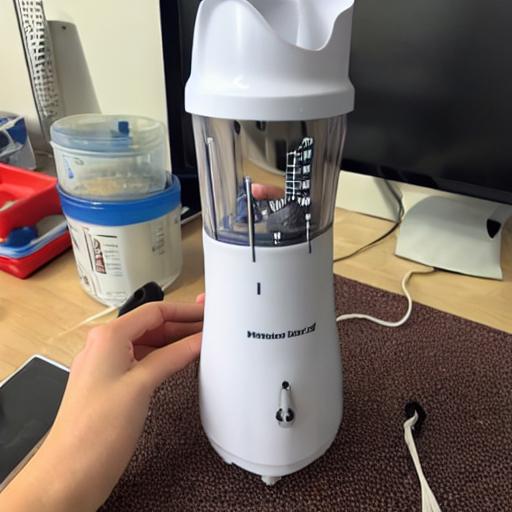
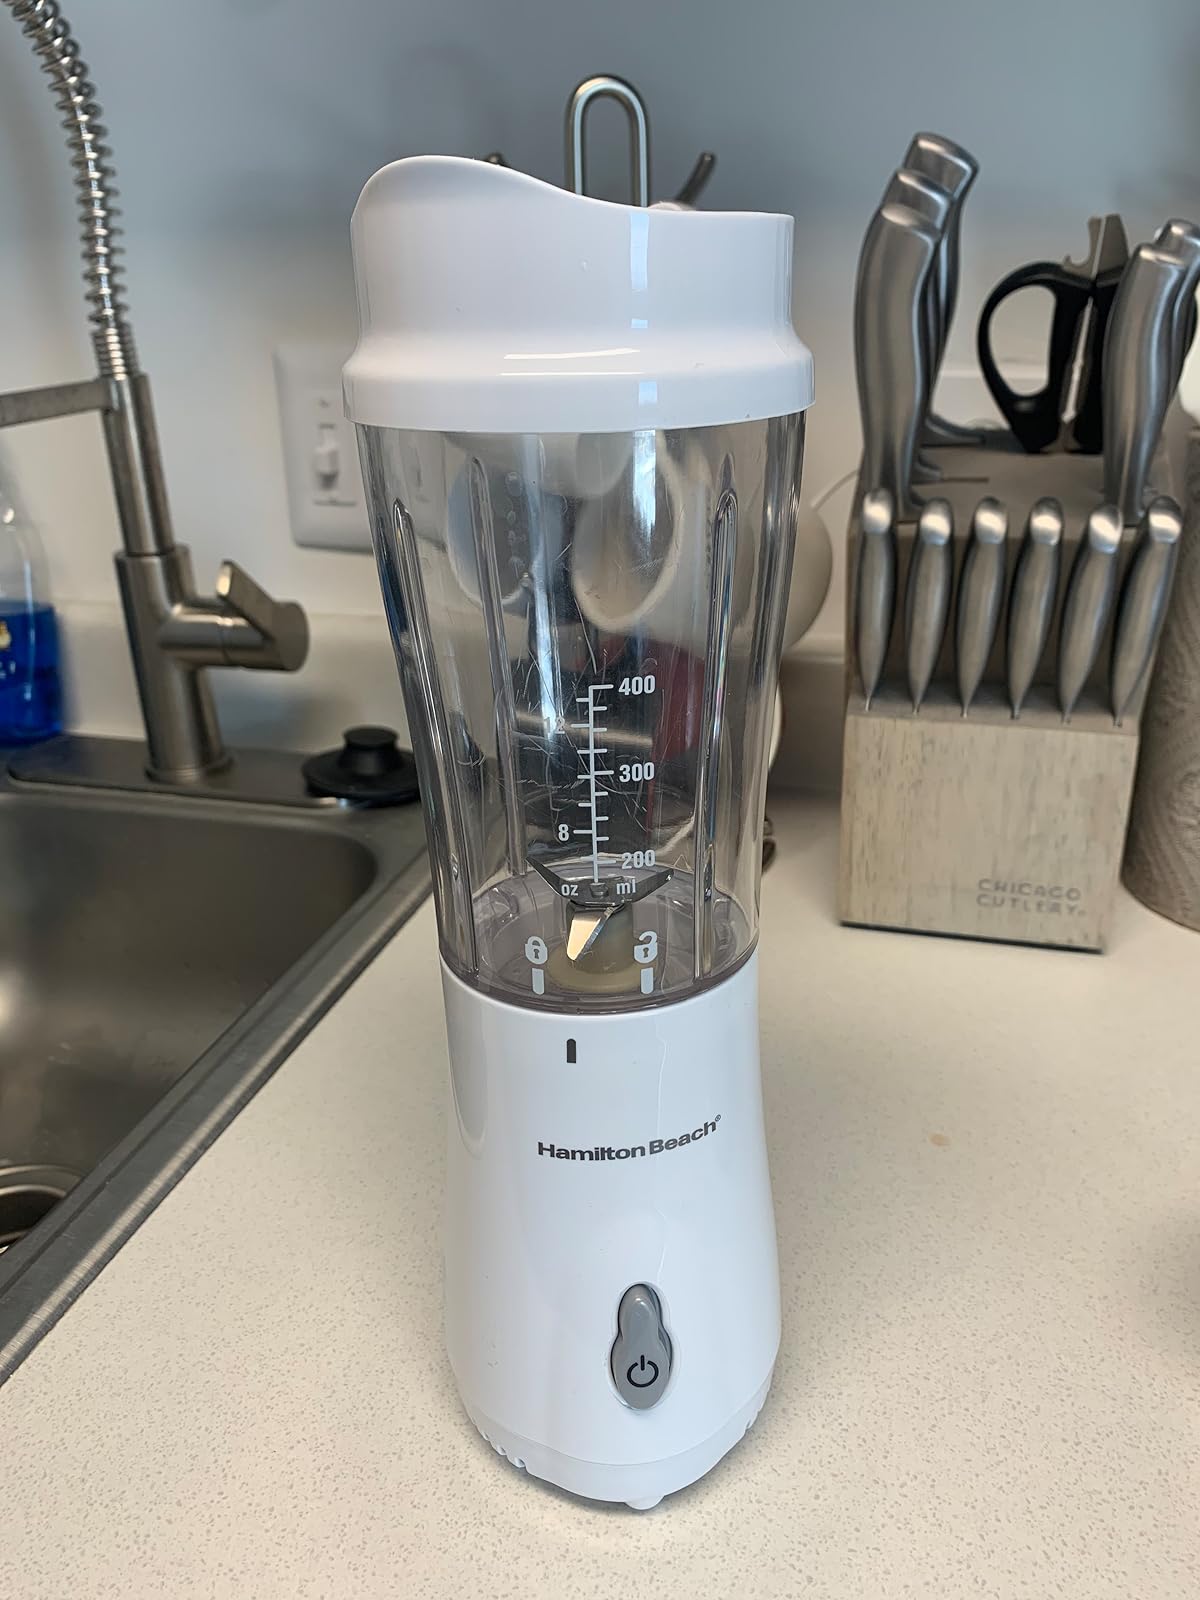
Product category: items_blender
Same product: no